Antikiller

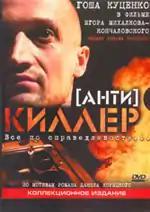
Russian DVD cover

Antikiller is a 2002 Russian crime film directed by Egor Konchalovsky. It portrays a brutal war between obnoxious crime gangs and a one-man vigilante, a former police officer. The movie is based on Danil Koretsky’s novel of the same name, which has sold five million copies in the countries of the former Soviet Union and has acquired cult status among readers of Russian pulp fiction. Like the novel, the film became the box office leader among Russian films in 2002.